National Endowment for the Preservation of Liberty

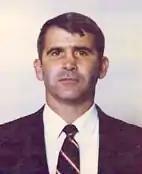
Oliver North

The company was created in 1984 by Carl Channell and Richard R. Miller. The company used education and general public as a front for their backdoor operations. The company was exempted for taxes under Section 501(c)(3) of the Internal Revenue Code. The private fundraisers were considered “ground troops” for Oliver North and Richard Secord's operations. The organization had close ties to the White House which was imperative for the funding.